History of capitalism

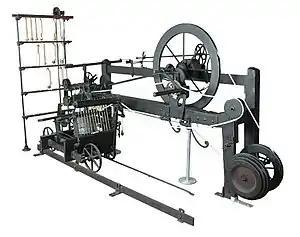
The Spinning mule, built by the inventor Samuel Crompton

England began a large-scale and integrative approach to mercantilism during the Elizabethan Era. An early statement on national balance of trade appeared in "Discourse of the Common Weal of this Realm of England", 1549: "We must always take heed that we buy no more from strangers than we sell them, for so should we impoverish ourselves and enrich them." The period featured various but often disjointed efforts by the court of Queen Elizabeth to develop a naval and merchant fleet capable of challenging the Spanish stranglehold on trade and of expanding the growth of bullion at home. Elizabeth promoted the Trade and Navigation Acts in Parliament and issued orders to her navy for the protection and promotion of English shipping.